Sher Jung Thapa

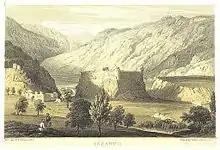
Skardu Fort (1852 image) which housed Thapa's garrison

Thapa held the rank of major in the Jammu and Kashmir State Forces at the time of the princely state's accession to India in October 1947. As part of the 6th Infantry Battalion, Thapa was stationed in Leh in Ladakh. His commanding officer, Col. Abdul Majid was based at Bunji in the Astore "wazarat", bordering the Gilgit Agency, which had been returned to the princely state by the departing British administration. On 30 October, Col. Majid went to Gilgit along with forces to support Governor Ghansara Singh, who was apprehensive of the loyalty of the British-officered Gilgit Scouts based there. Unfortunately, the Muslim officers of the regiment mutinied under the leadership of Captain Mirza Hassan Khan and joined the Gilgit Scouts. Governor Ghansara Singh was arrested and Col. Majid was also taken prisoner. The Hindu and Sikh members of the forces were massacred. What was left of the State Forces escaped to Skardu in the Ladakh "wazarat".